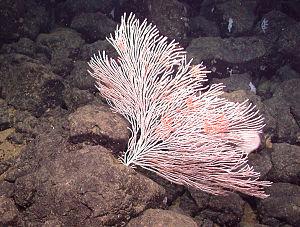
Les Primnoidae constituent une famille de coraux alcyonaires de l'ordre des Alcyonacea. Ce sont des coraux abyssaux.